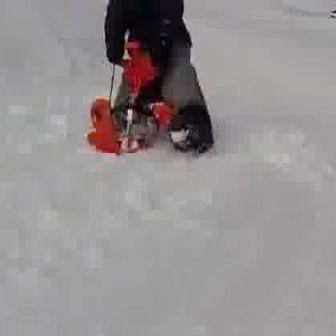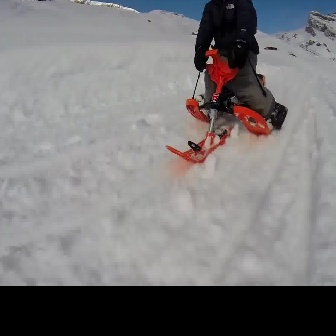
  Please identify the target specified by the bounding box [84,34,203,153] in the first image and locate it in the second image. Return the coordinates in [x_min,y_min,x_max,y_max] format.
Answer: [165,48,280,163]